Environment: real
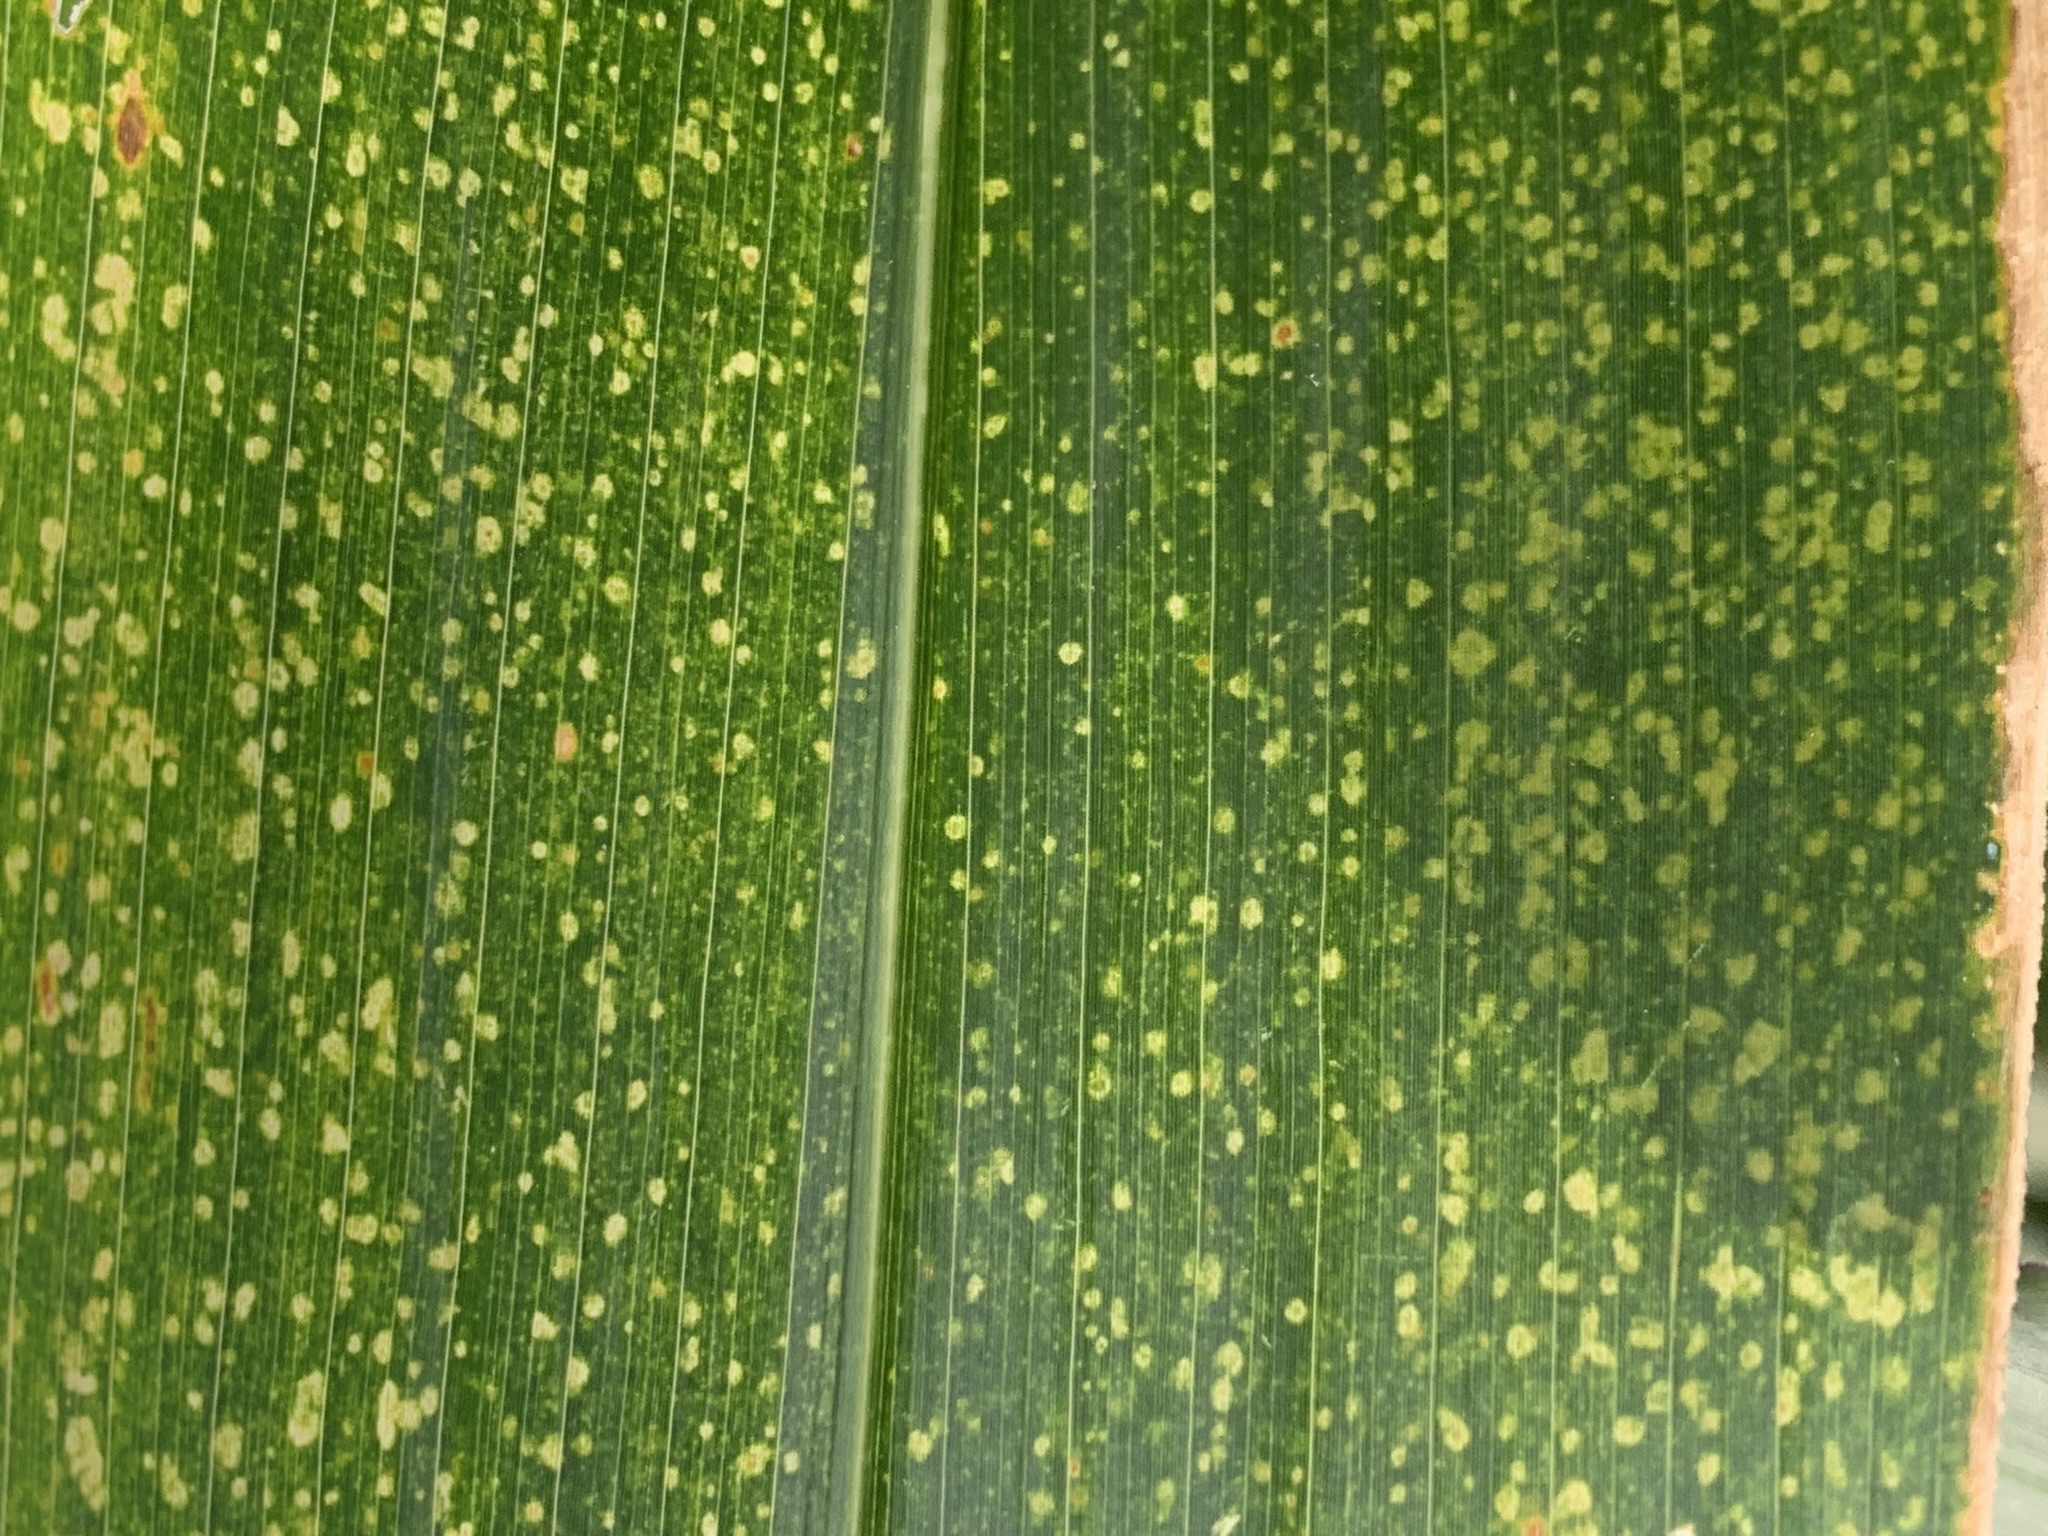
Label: lethal_necrosis